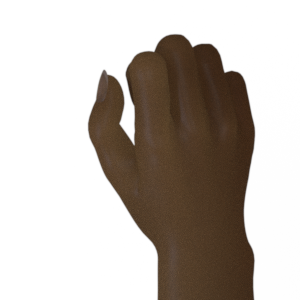
Label: rock